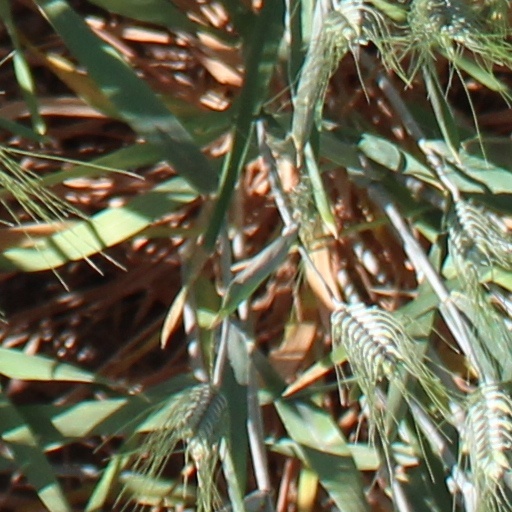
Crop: wheat